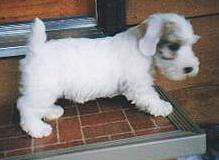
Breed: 211-n000058-Sealyham_terrier